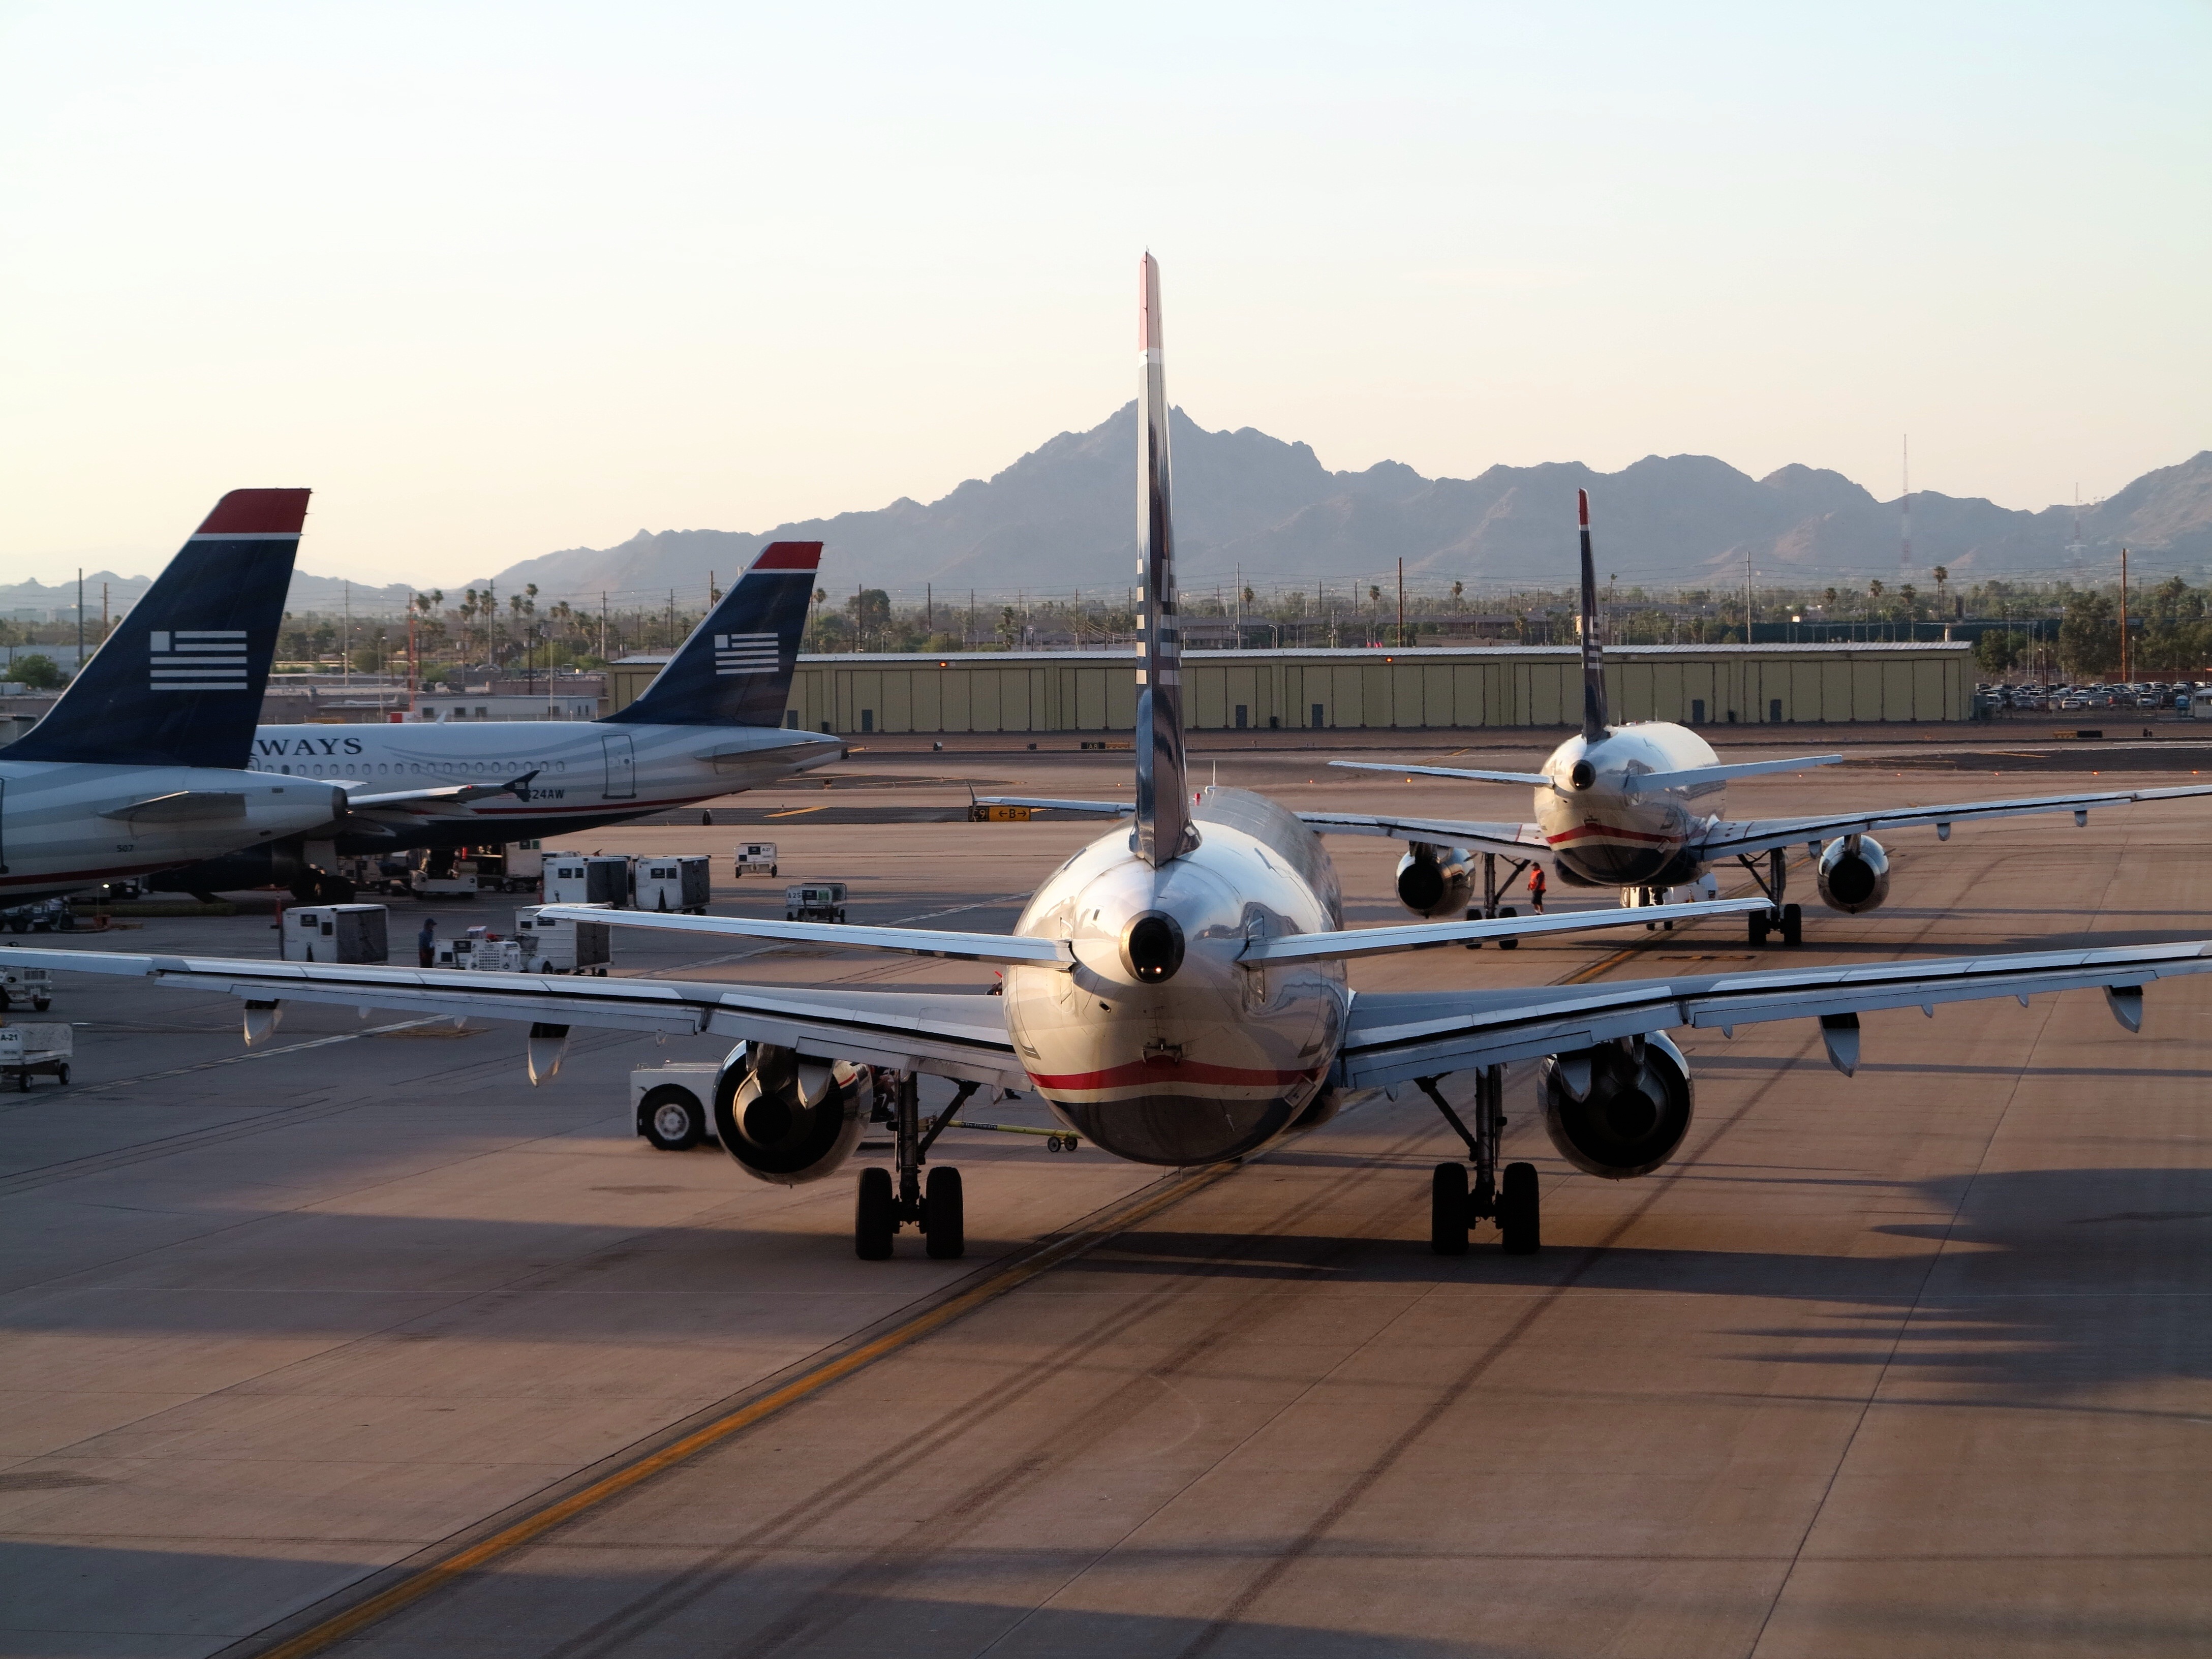
landscape, sky, air, arid, flying, travel, airplane, aircraft, vehicle, airline, journey, aviation, flight, airliner, airbus, boeing, takeoff, air force, jet aircraft, airbus a330, boeing 777, fighter aircraft, boeing 747, military aircraft, boeing 767, boeing 757, atmosphere of earth, wide body aircraft, narrow body aircraft, airbus a320 family